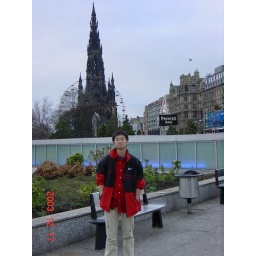
Princess street in Edinburgh. People said this is the most fashion road in the world!